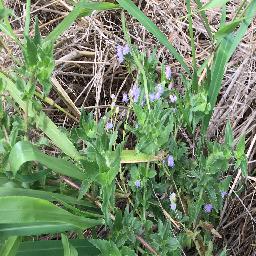
Label: siam_weed